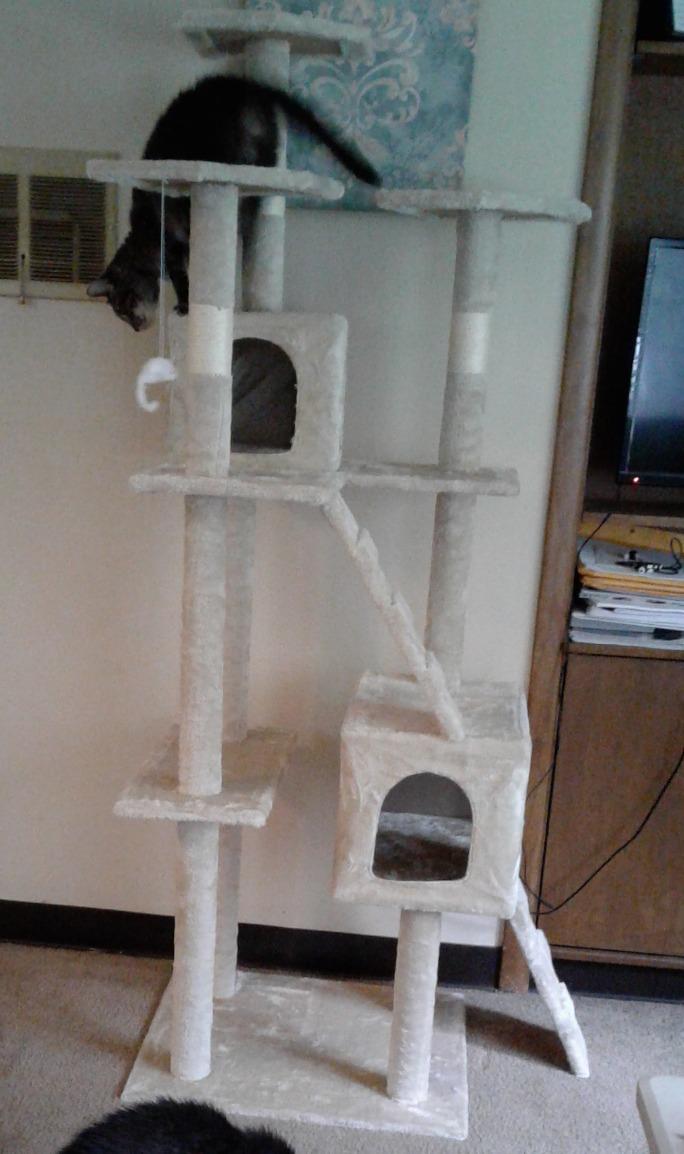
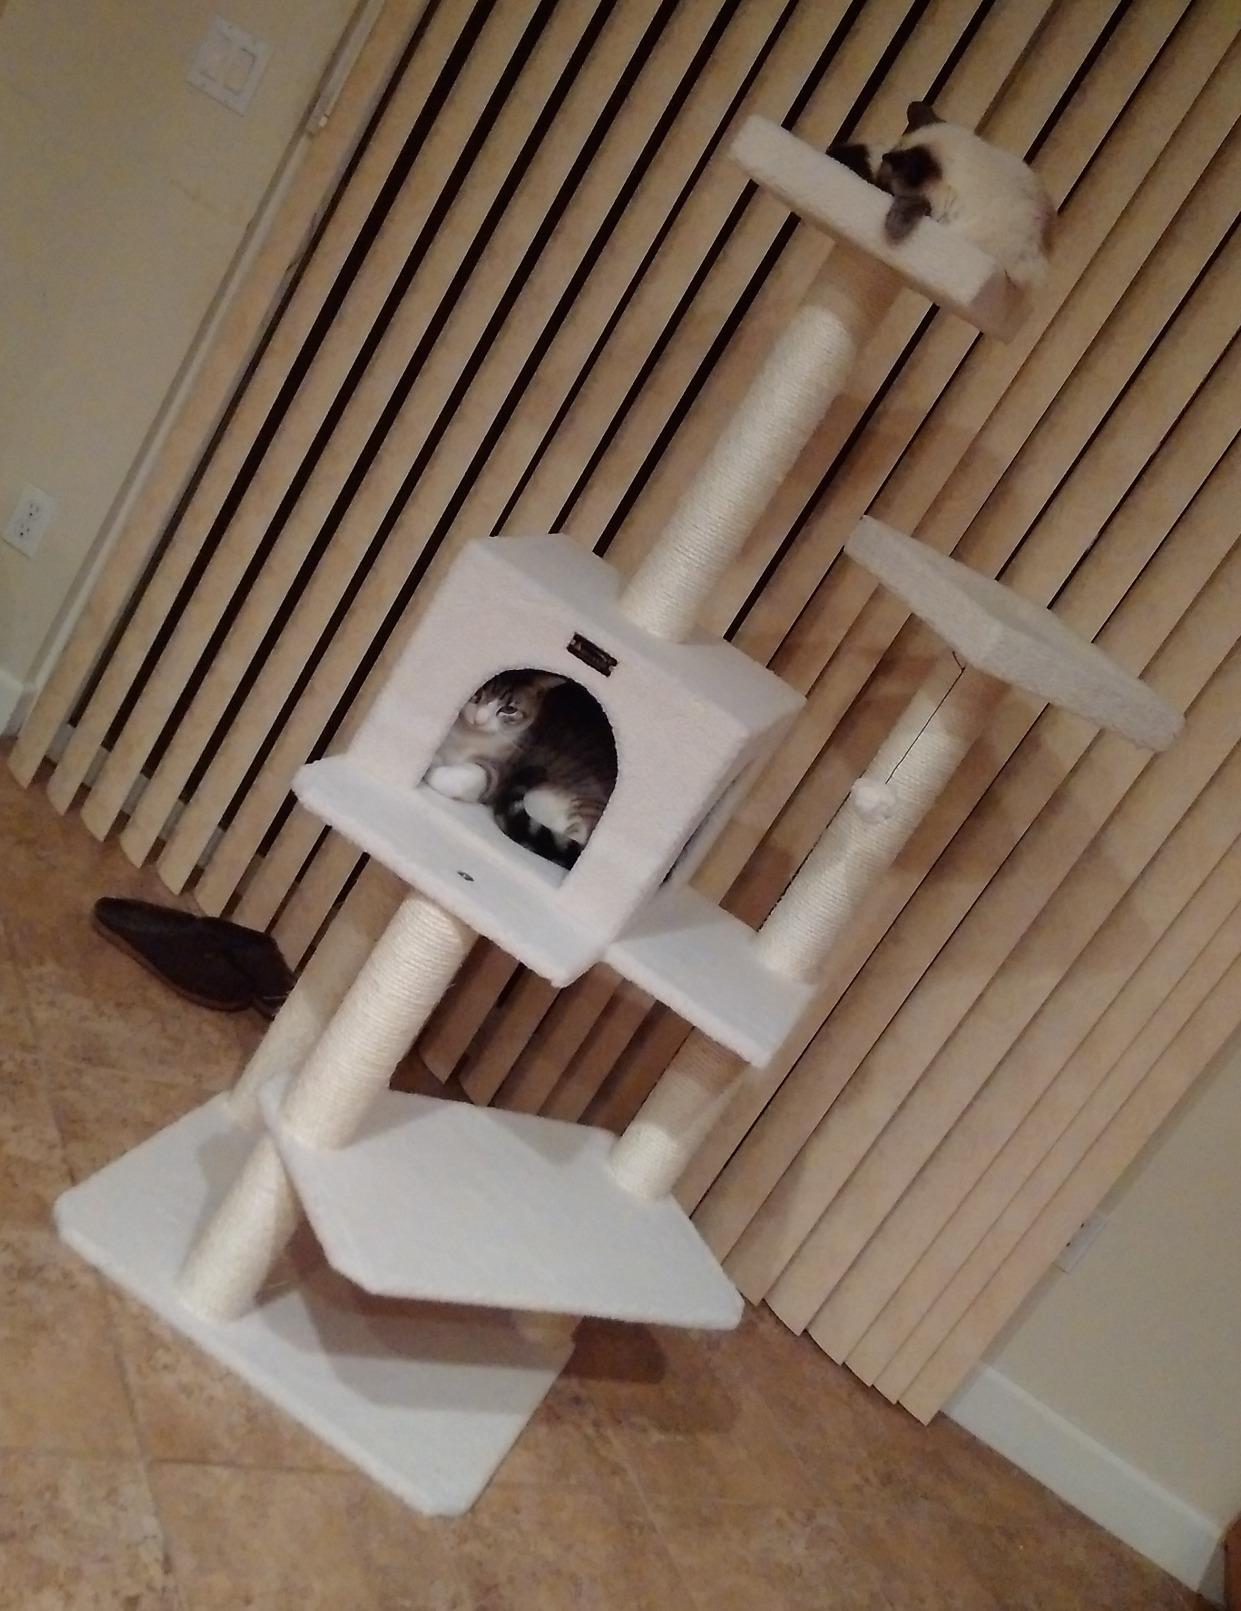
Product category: items_cat tree
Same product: no